Greg Norman's Golf Power

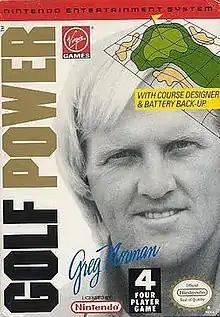
Cover art

Greg Norman's Golf Power is a golf-simulation video game developed by Gremlin Interactive for the Nintendo Entertainment System (NES), and published by Virgin Games in 1992. It was the final golf title published for the NES. A European release was planned but never occurred.